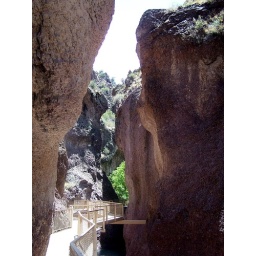
The Catwalk is a series of trails that follow a river through a canyon in the Gila National Forest.